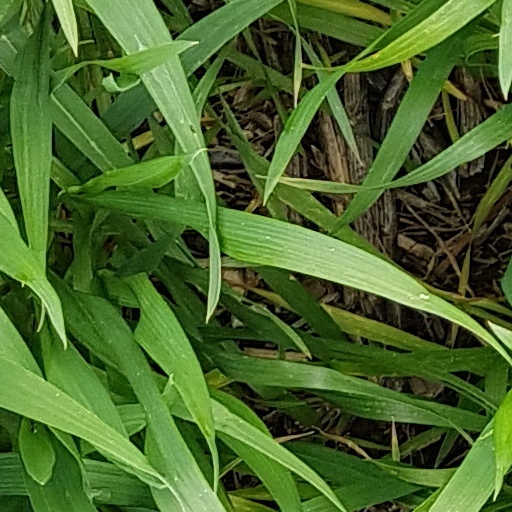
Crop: wheat